Tobramycin

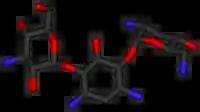

Tobramycin is an aminoglycoside antibiotic derived from "Streptomyces tenebrarius" that is used to treat various types of bacterial infections, particularly Gram-negative infections. It is especially effective against species of "Pseudomonas".